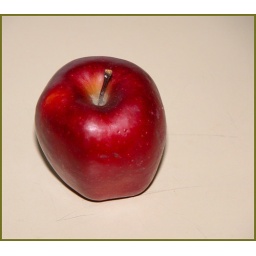
An apple someone left on the table in the kitchen at work.